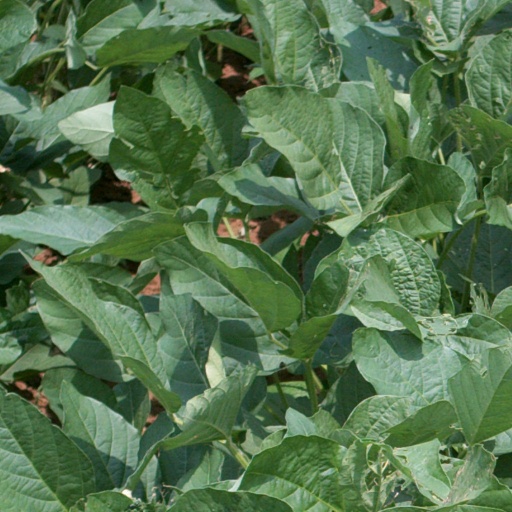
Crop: soybean